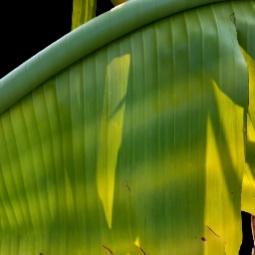
Label: Zinc